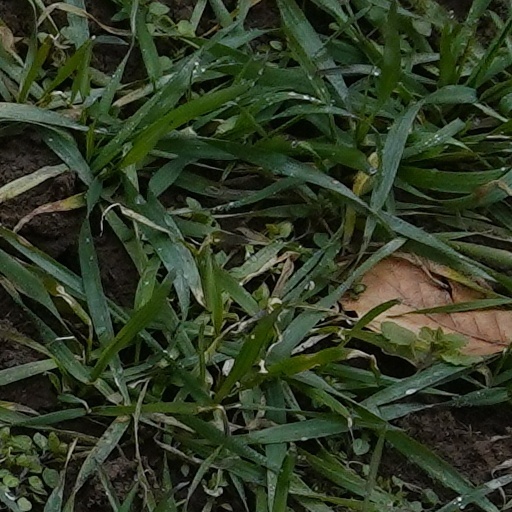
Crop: wheat